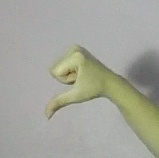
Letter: waw